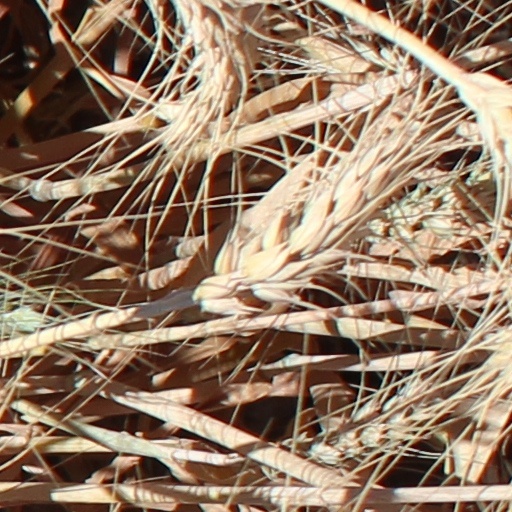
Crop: wheat